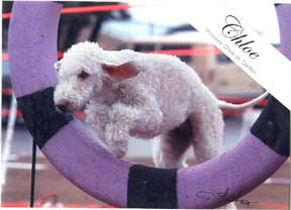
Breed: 214-n000033-Bedlington_terrier